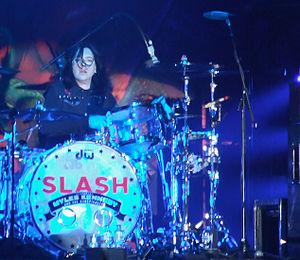
Brent Fitz né le 27 mars 1970 à Winnipeg est le batteur canadien non officiel de Theory of a Deadman. Il joue dans plusieurs autres groupes comme Union, V/A, Bruce Kulick, Alice Cooper et plusieurs autres. Mais il est principalement dans Theory of a Deadman et Union. En 2010, 2012 et 2014, il est le batteur sur la tournée mondiale du guitariste Slash avec lequel il enregistre les albums Apocalyptic Love et World on Fire.